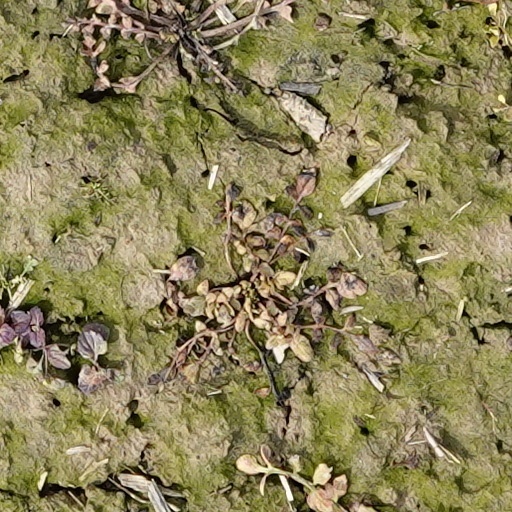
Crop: wheat